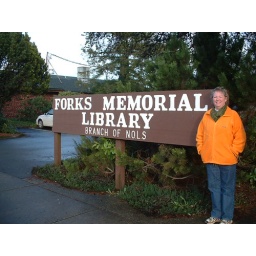
Sheryl standing next to the Public library in Forks Washington. The setting for the book Twilight